Scarlett Bordeaux

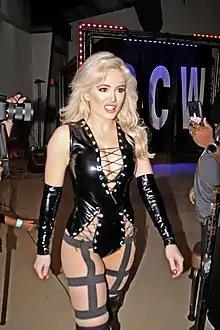
Scarlett Bordeaux in 2019

On May 10, 2014, Bordeaux appeared at Total Nonstop Action Wrestling's One Night Only Knockouts Knockdown pay-per-view, facing the TNA Women's Knockouts Champion Angelina Love, but failed to qualify for the Knockouts Gauntlet match to crown the "Queen of the Knockouts" later that night.